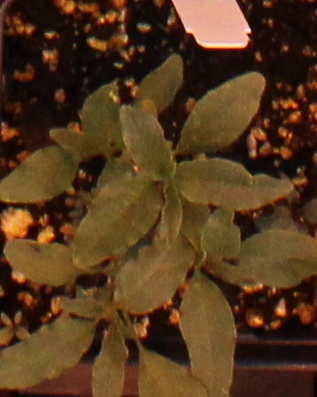
Label: Waterhemp